San Mattia ai Crociferi, Palermo

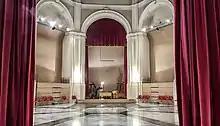
Octagonal nave used for concerts

The church and adjacent seminary was designed by Giacomo Amato and completed in 1686 for the Camillians, known locally as the Crociferi due to their habit of a black cassock with a large red cross. In 1866, the order was suppressed and the building is now used by the municipality for cultural exhibits and concerts. The interior of the church has an octagonal room under a dome.